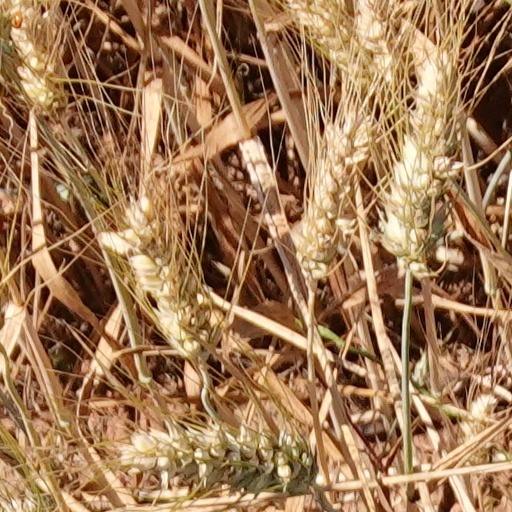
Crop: wheat